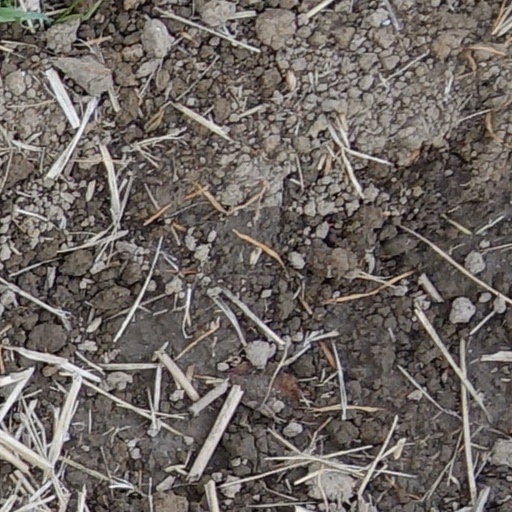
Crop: wheat